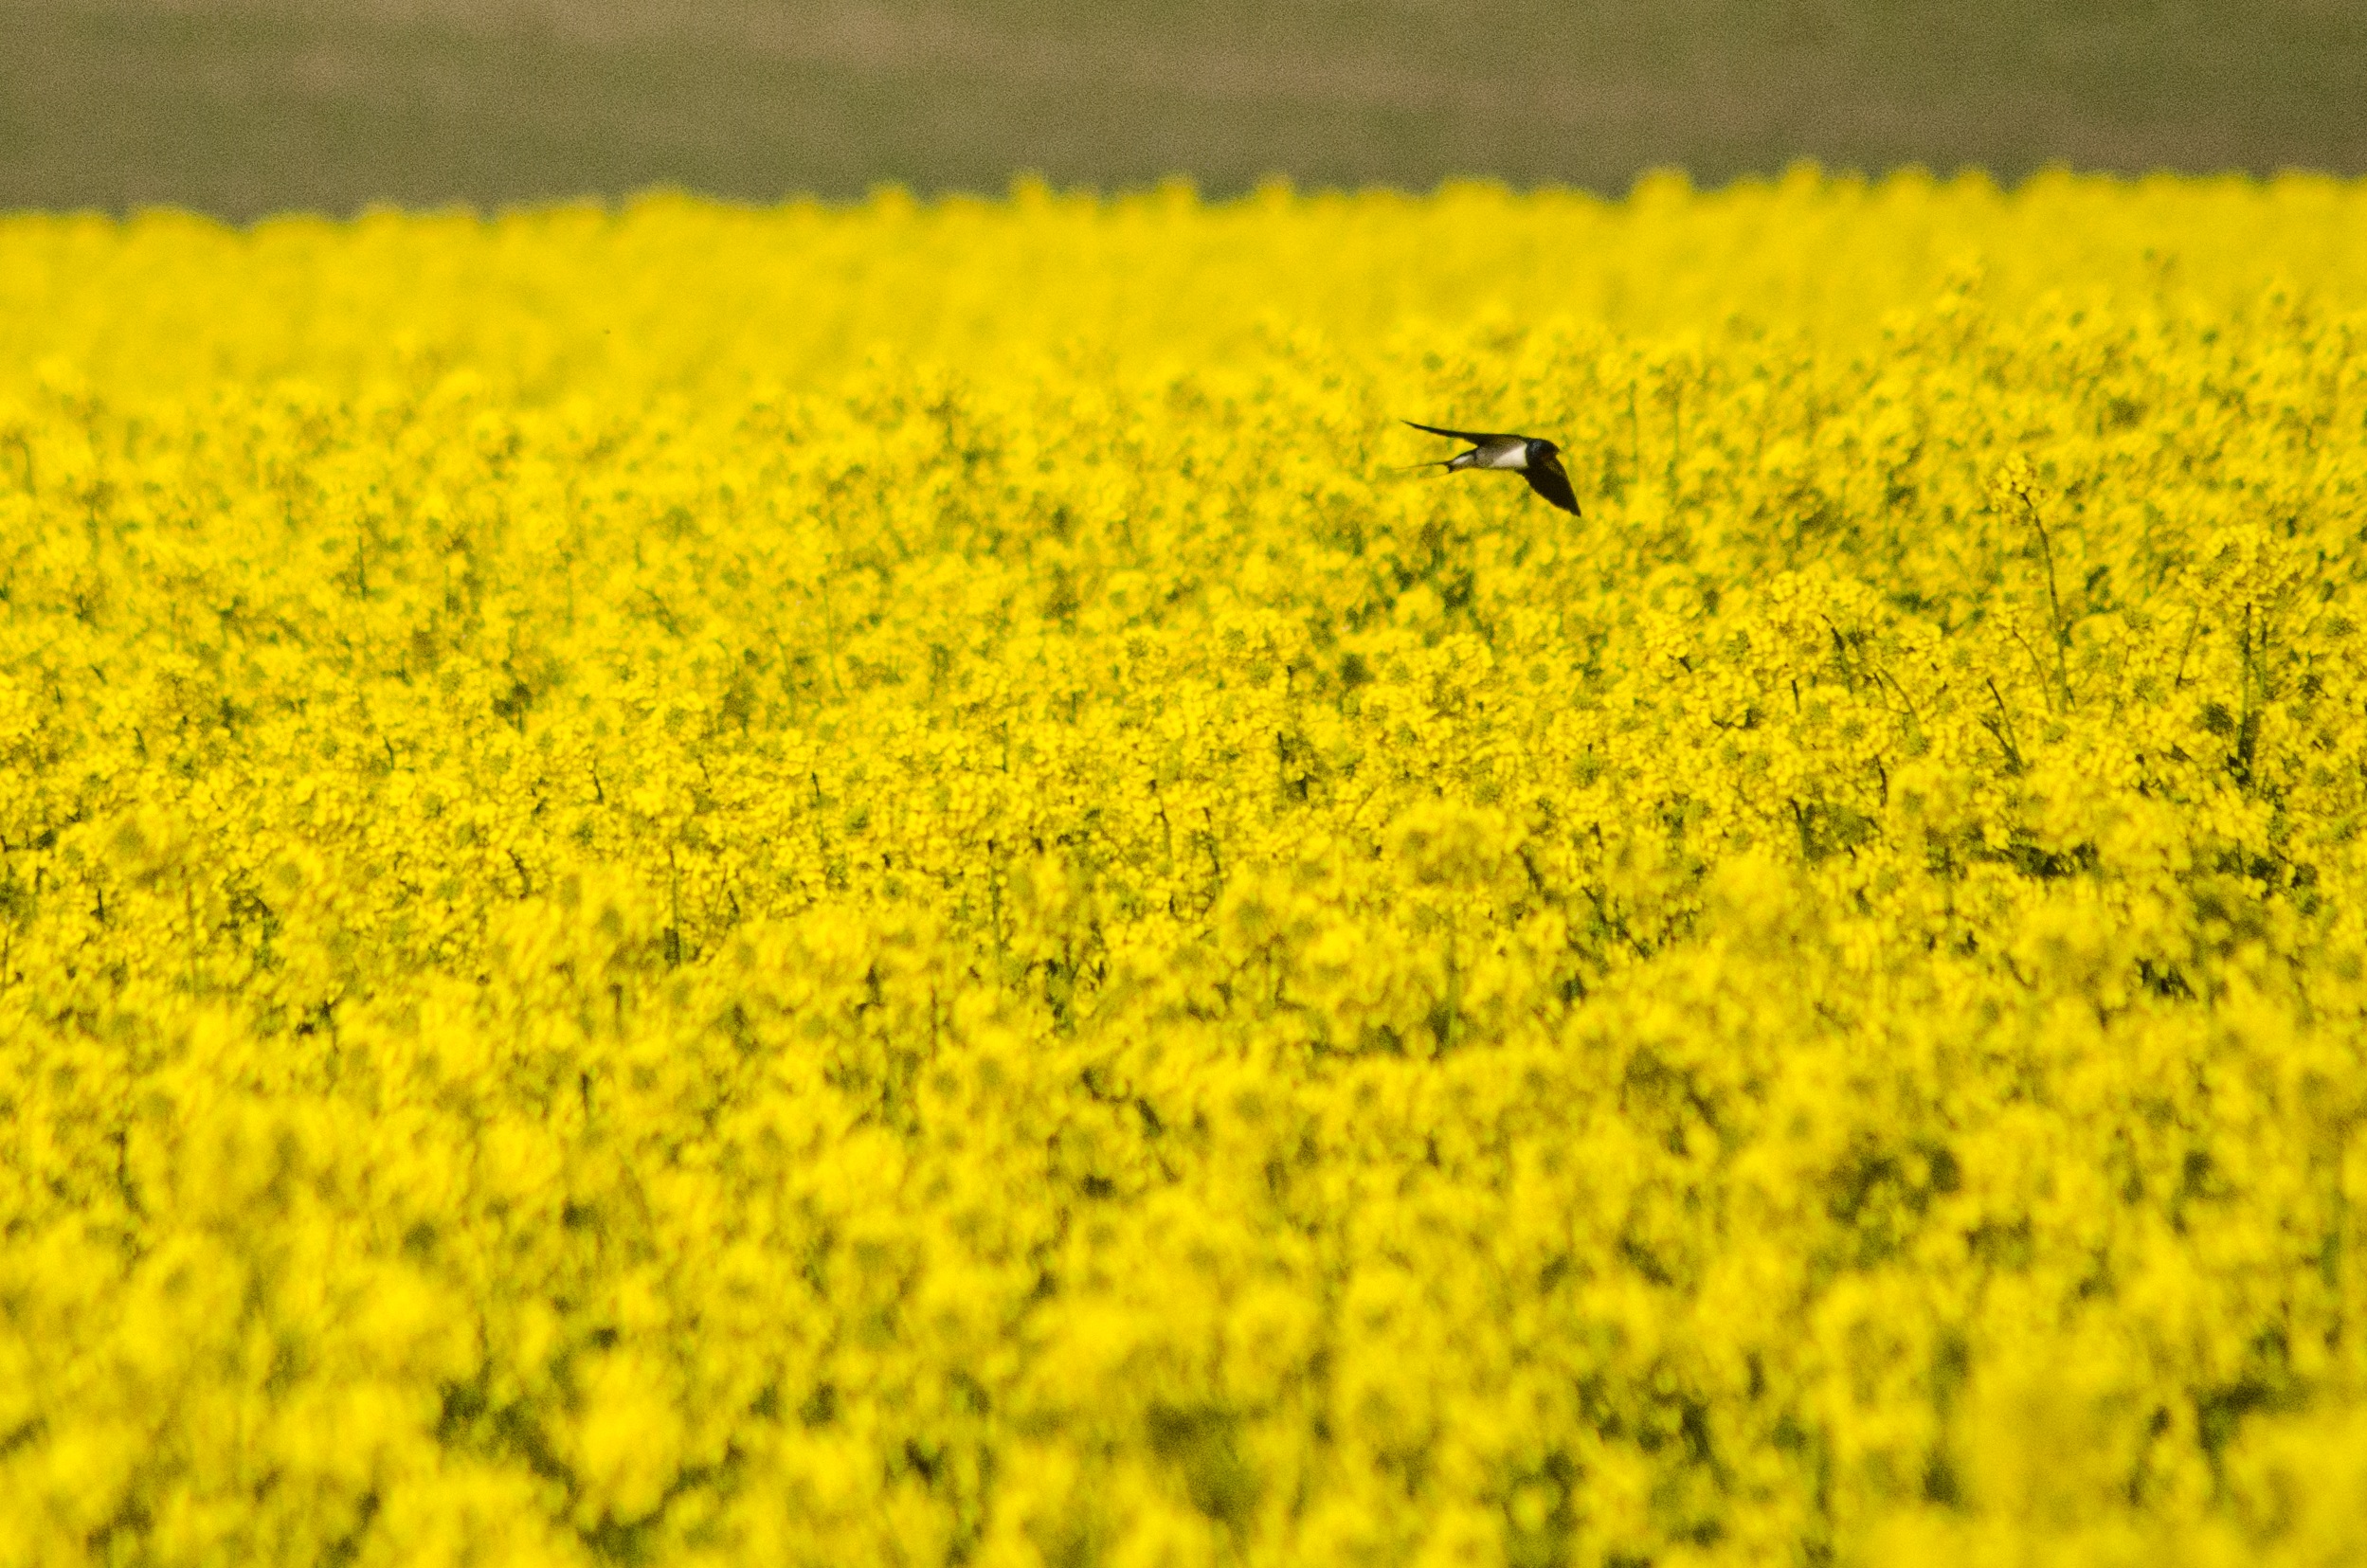
landscape, nature, blossom, plant, field, meadow, prairie, countryside, flower, country, food, spring, farming, produce, vegetable, crop, yellow, agriculture, season, farmland, rapeseed, grassland, canola, oilseed, mustard, brassica, swallow, rape, flowering plant, grass family, land plant, mustard plant, mustard and cabbage family, brassica rapa